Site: brandenburg
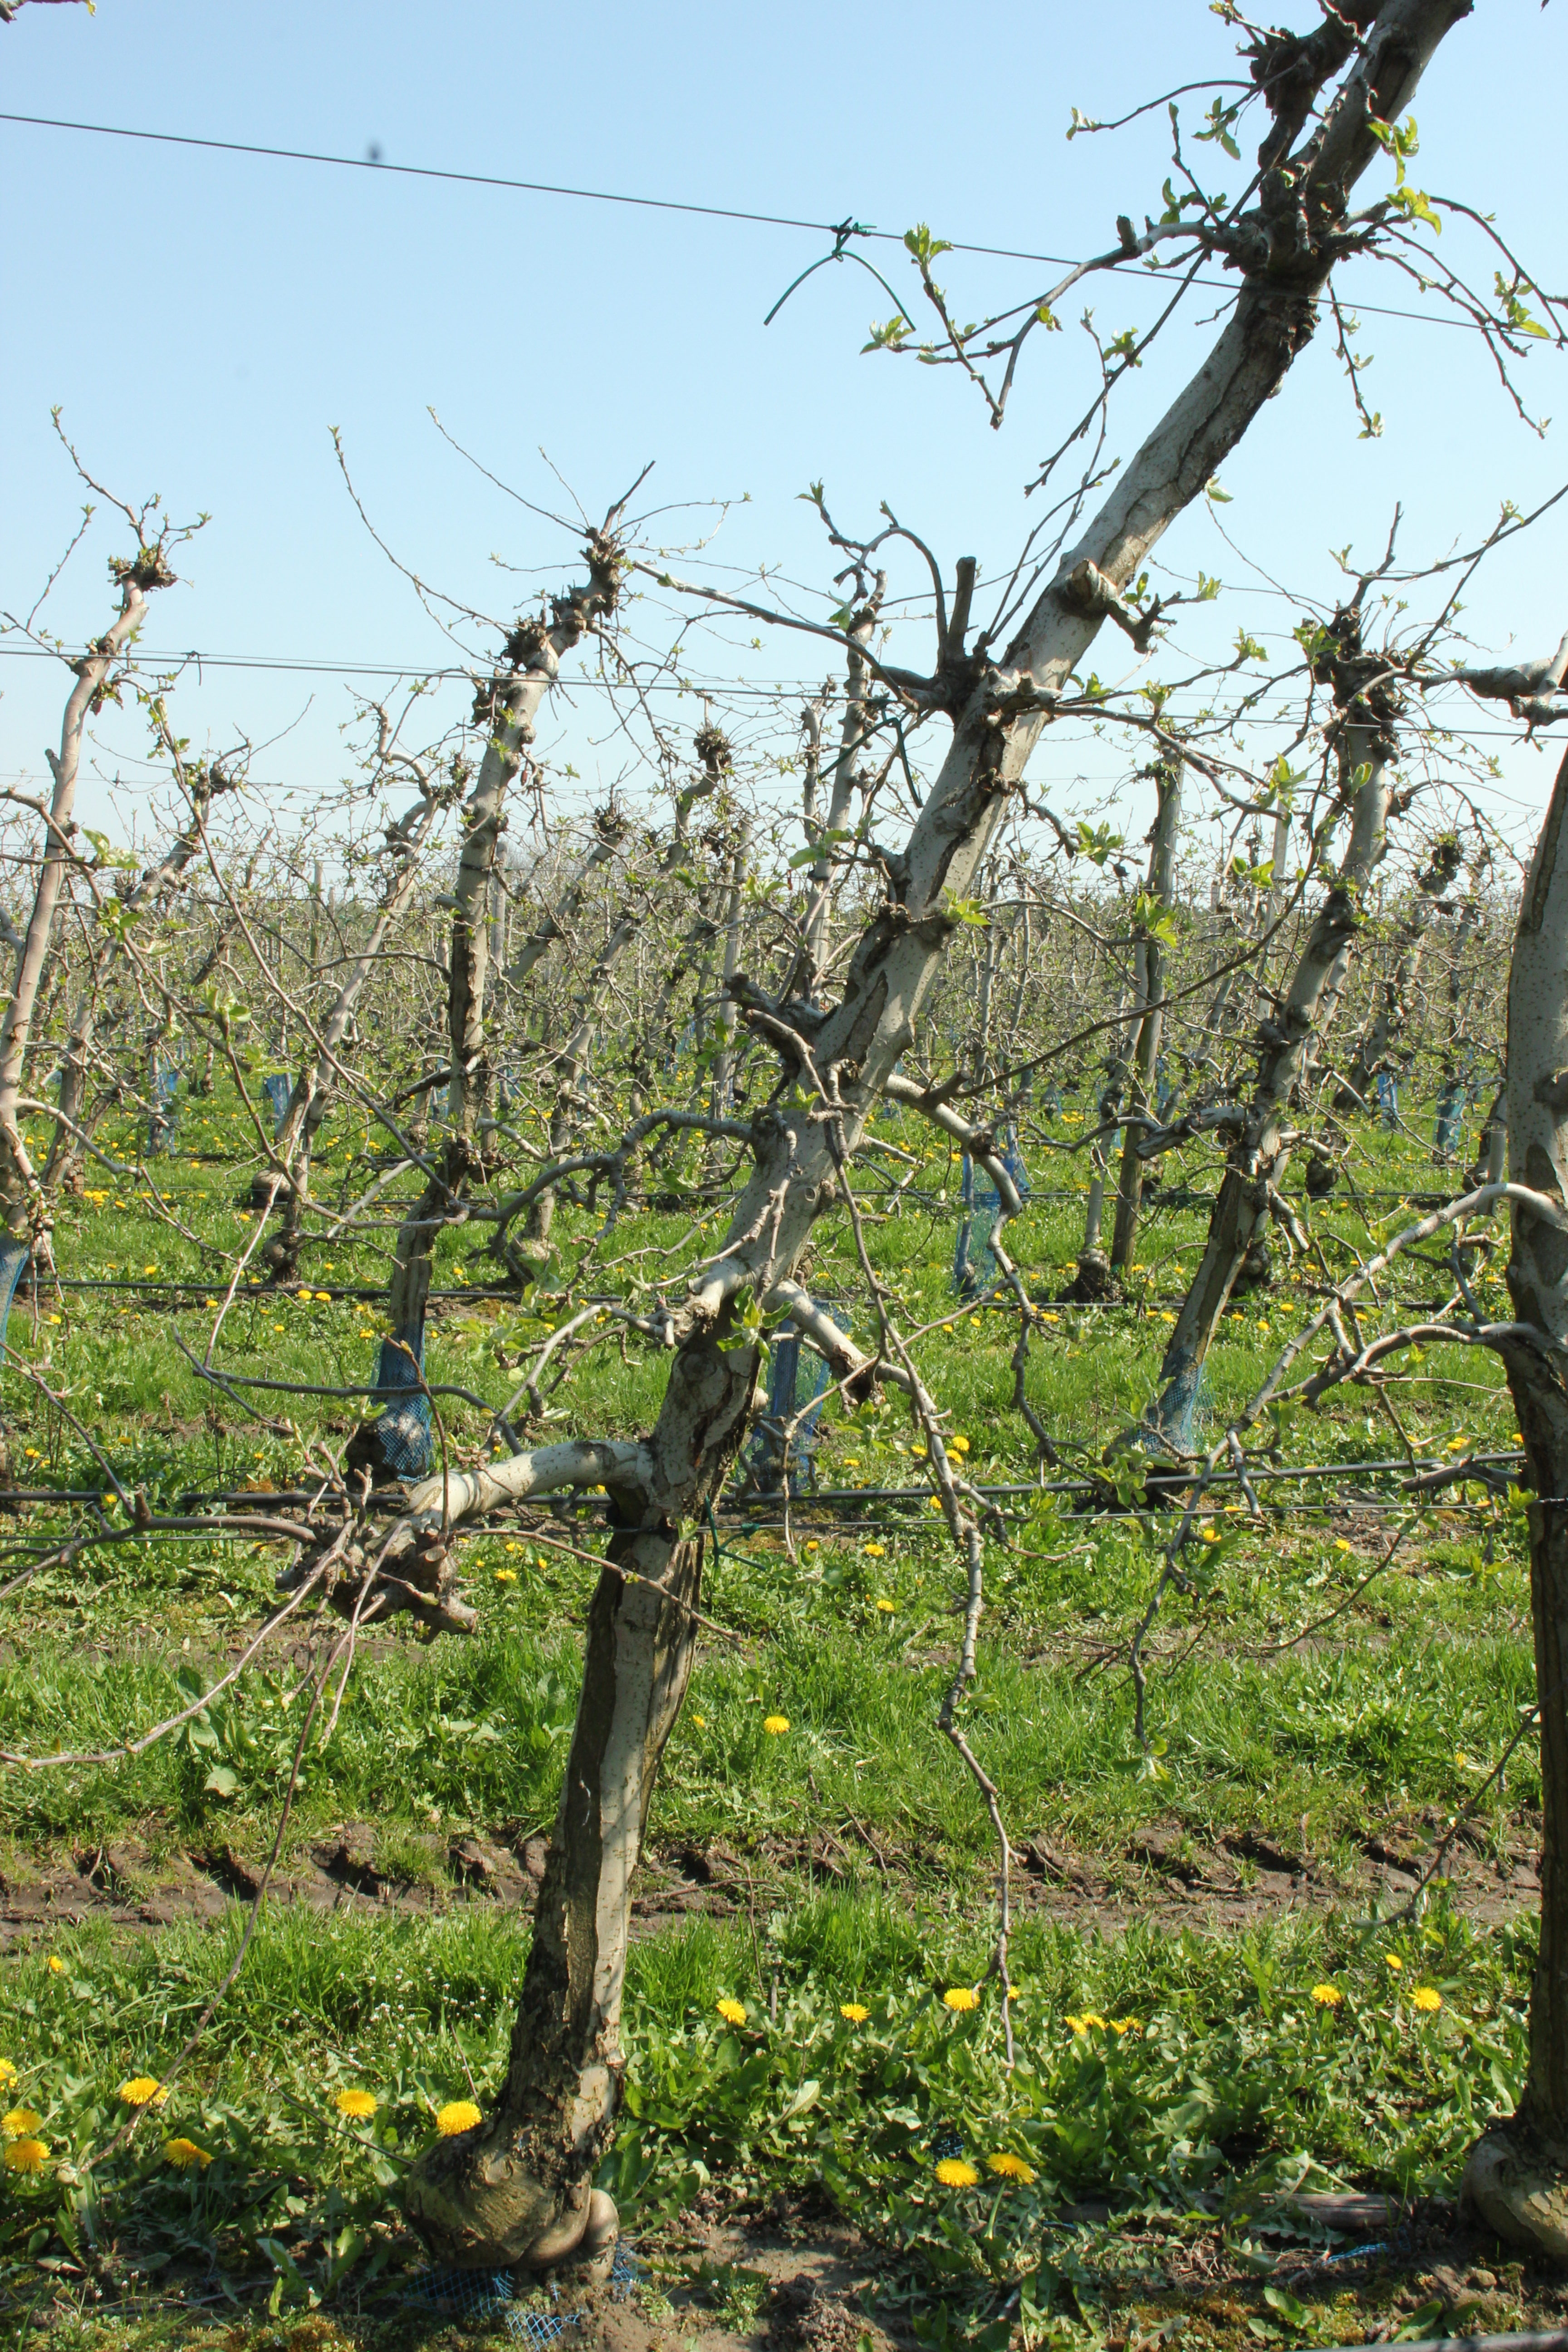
Growth stage (BBCH 56): Inflorescence emergence